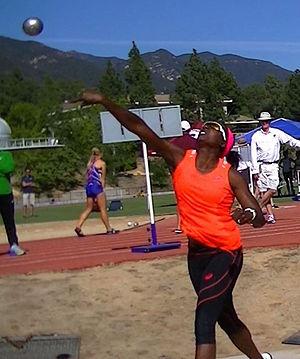
Sharon Day-Monroe est une athlète américaine, spécialiste des épreuves combinées.